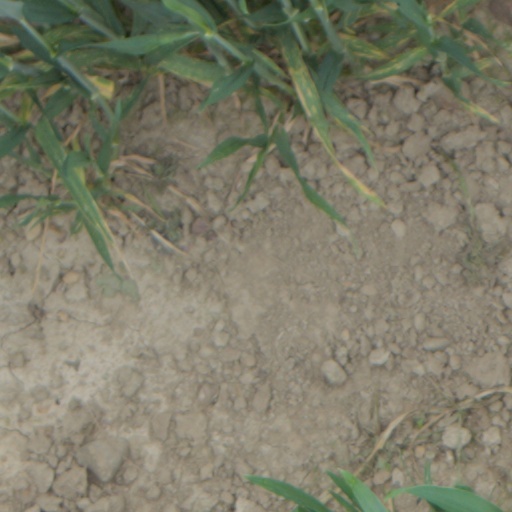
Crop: wheat